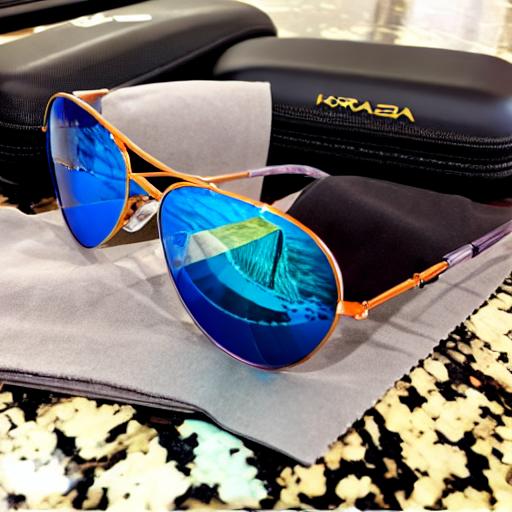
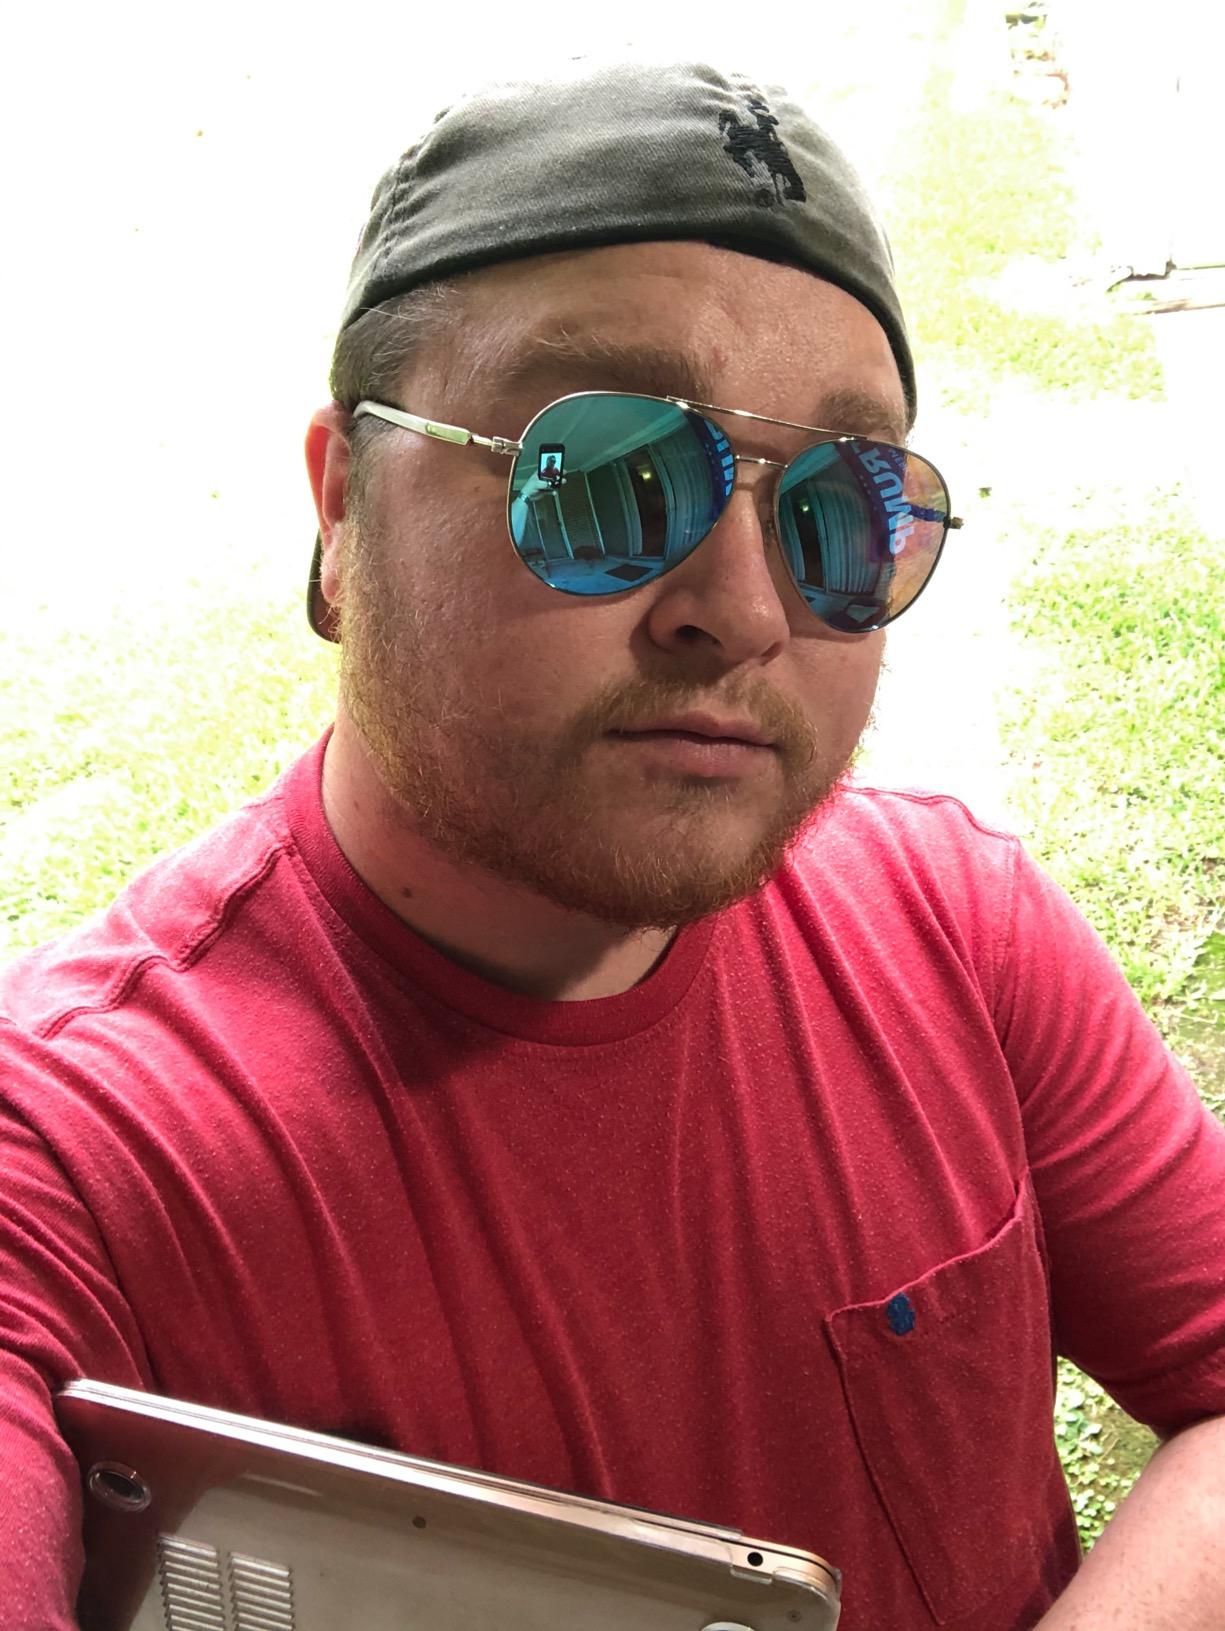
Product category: accessories_sunglasses
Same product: no